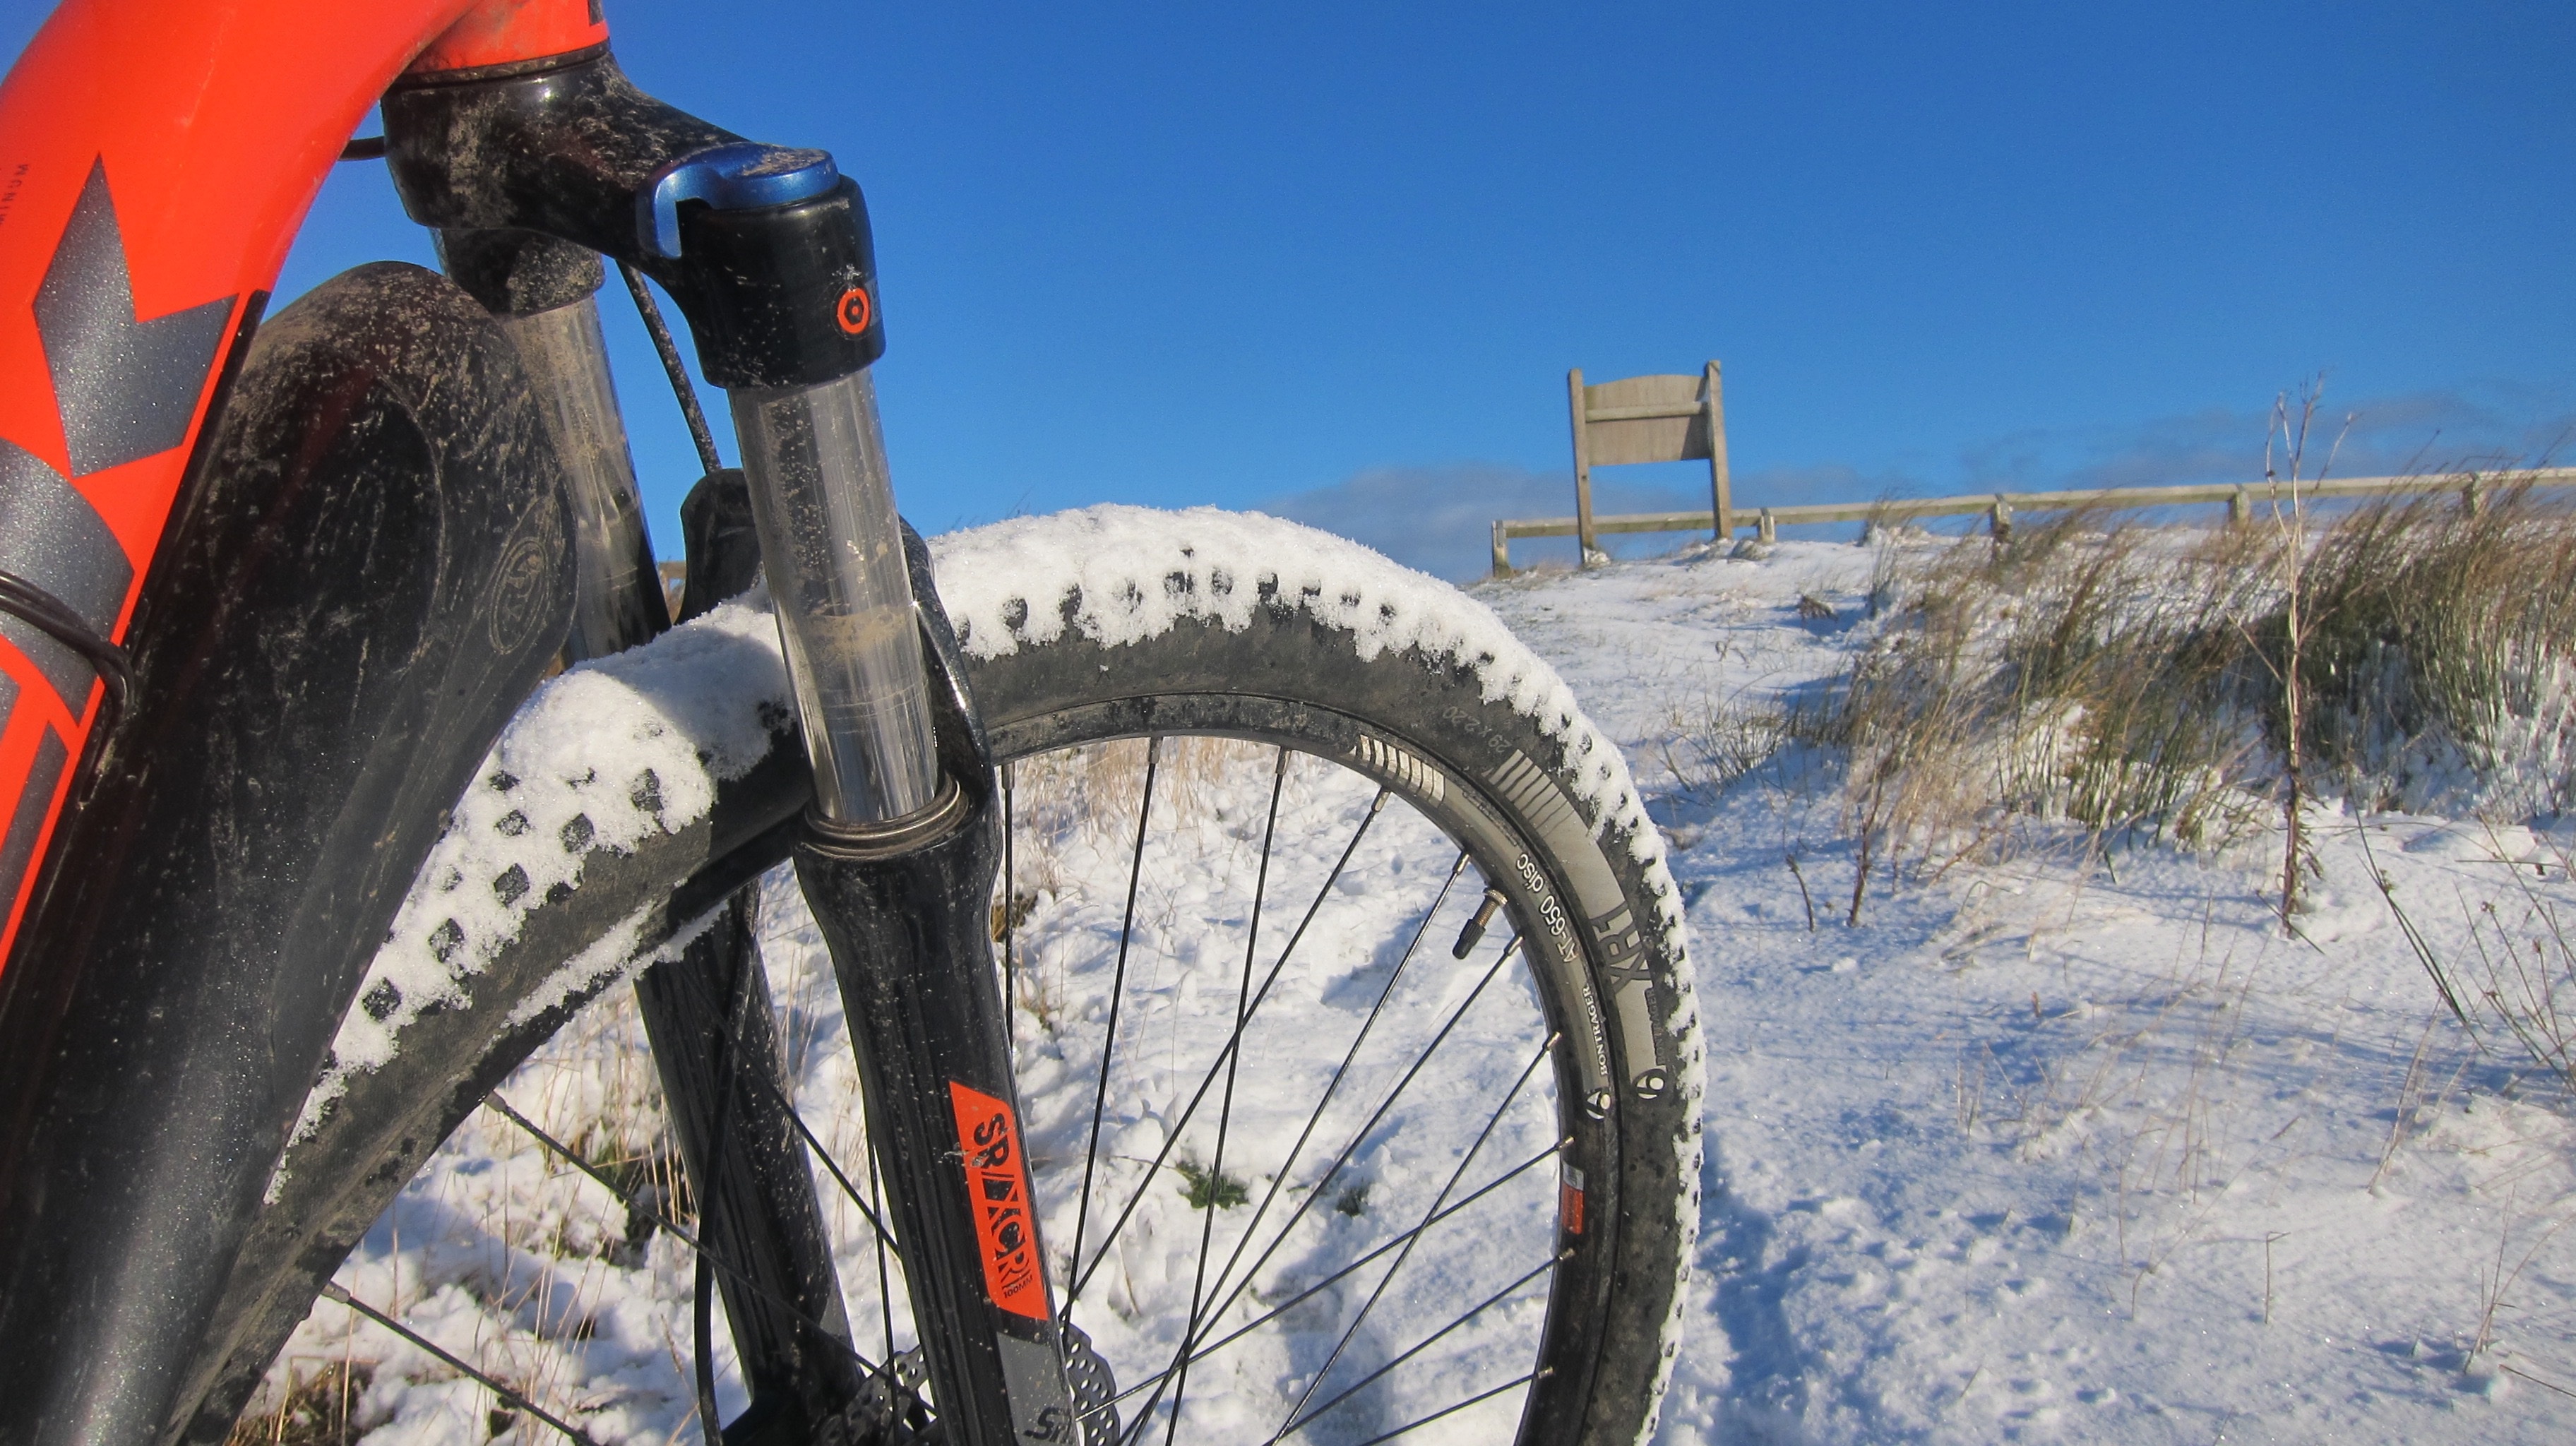
snow, winter, bicycle, vehicle, extreme sport, sports equipment, mountain bike, cycling, freeride, mountain biking, land vehicle, cycle sport, cyclo cross bicycle, cyclo cross, bicycle racing